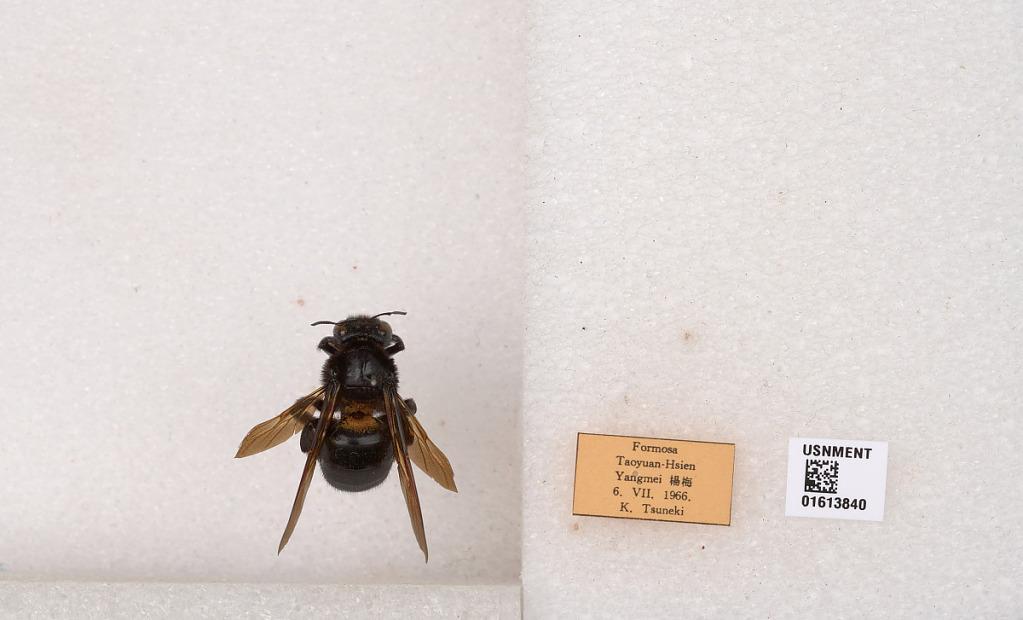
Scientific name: Xylocopa (Biluna) tranquebarorum formosana Matsumura
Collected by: K. Tsuneki
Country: Taiwan
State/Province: Taiwan
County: Taoyun
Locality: Yangmei